William Kingston Vickery

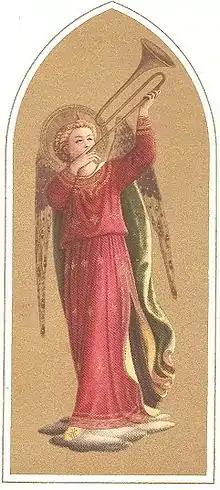
Christmas Card – one of the first sold in San Francisco

William began his art business by opening a little kiosk against the wall of the Palace Hotel on Market Street in San Francisco. As the business became established and grew, his nephew Henry Atkins joined in 1888 and Frederic Cheever Torrey (1864–1935) in 1891 or so. In 1900 the company became Vickery, Atkins & Torrey.